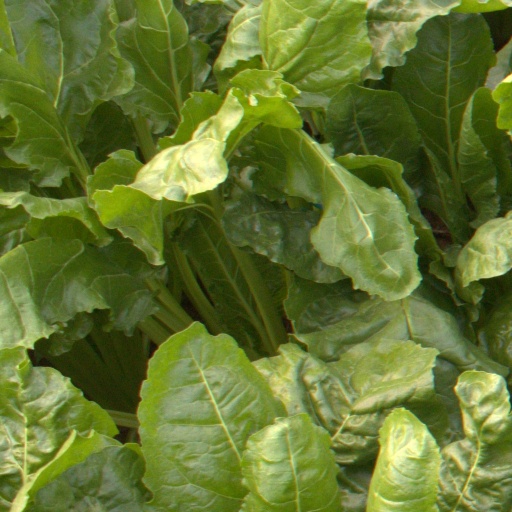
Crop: sugar beet